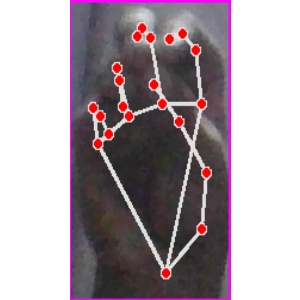
अक्षर: ङ